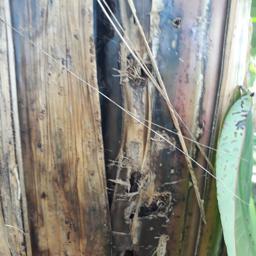
Label: PSEUDOSTEM WEEVIL